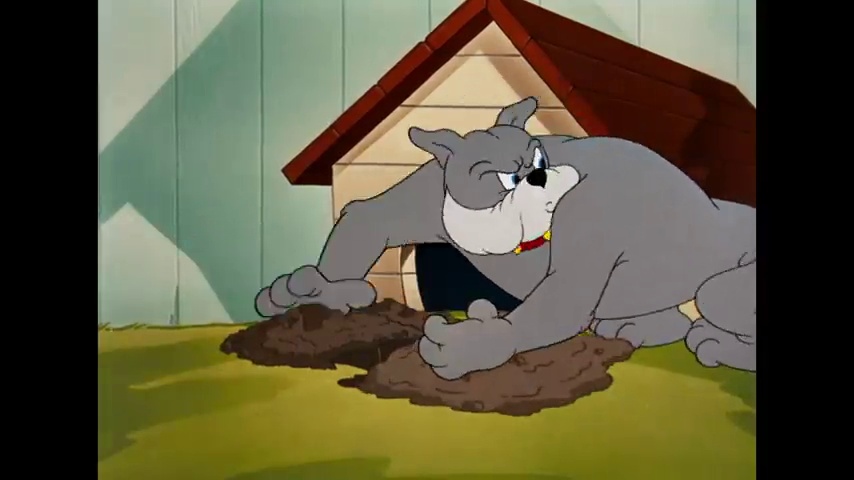
Portrait style: Cartoon Portrait